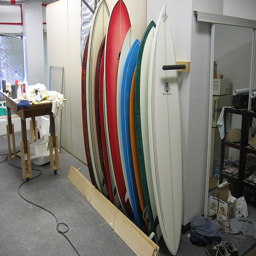
Multiple surfboards are lined up next to each other.
A group of surfboards stands in a rack inside of a shop.
THIS LOOKS TO BE A WORKSHOP WHERE PEOPLE MAKE SURFBOARDS
a room full of all different  colors of surfboards.
a rack of surfboards sitting along the wall